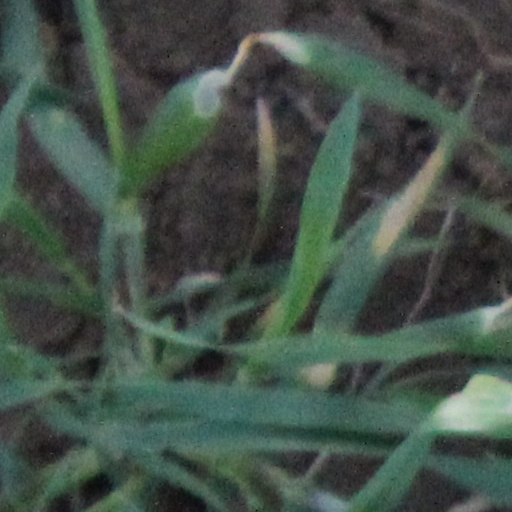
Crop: wheat